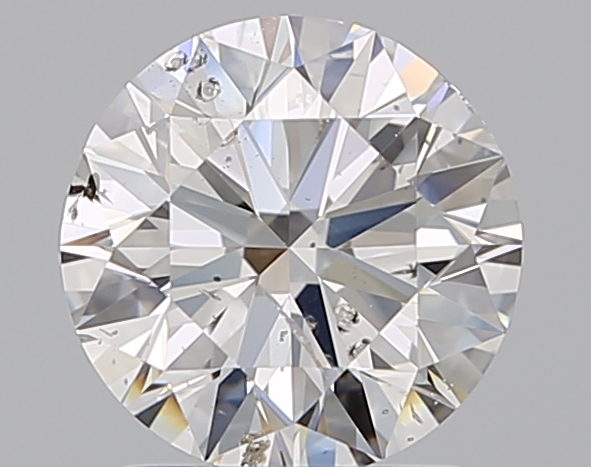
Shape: round
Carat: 1.5
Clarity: SI2
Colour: J
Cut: EX
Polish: EX
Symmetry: EX
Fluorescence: M
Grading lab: GIA
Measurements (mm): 7.27 x 7.31 x 4.51